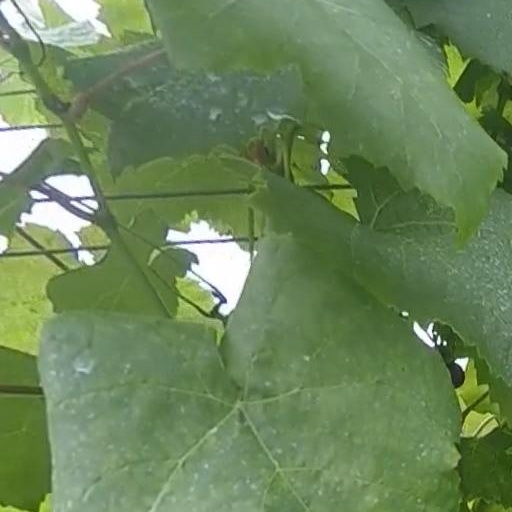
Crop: grape